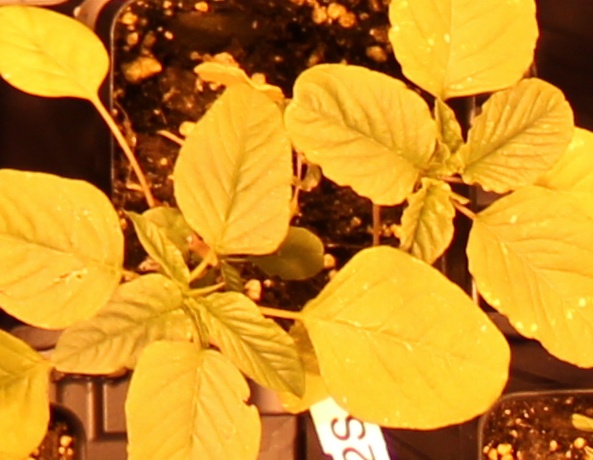
Label: Palmer Amaranth